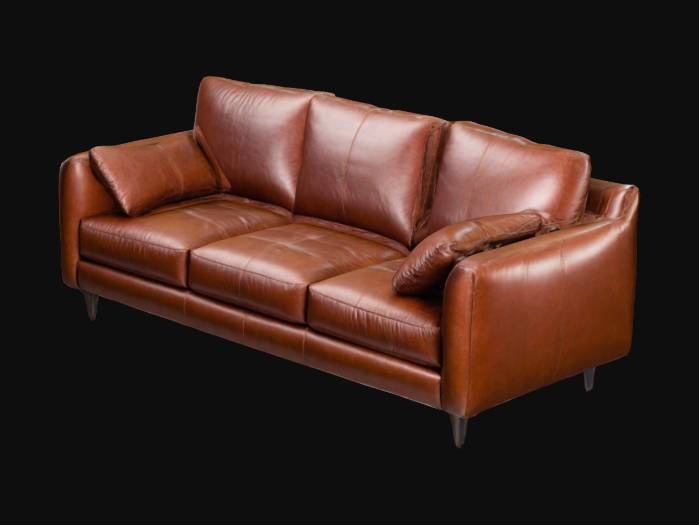
미적 점수 (1~10점): 6